Kanaka Murthy

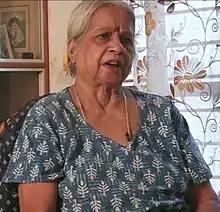
Murthy in 2019

Kanaka Murthy (2 December 1942 – 14 May 2021) was an Indian sculptor, working primarily in stone. She received several awards in India for her work, including the Jakanachari Award in 2011, and the Rajyotsava Award in 1996. A number of her sculptures were commissioned and installed in public places in India, particularly in temples for worship, as well as public installations in the city of Bengaluru. She also wrote several books about Indian art and sculpture.